Shire of Sherwood

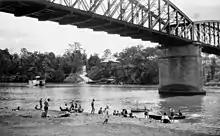
StateLibQld 1 132532 Swimmers cooling off in the Brisbane River at Chelmer

The Shire of Sherwood is a former local government area of Queensland, Australia, located in south-western Brisbane in and around the suburb of Sherwood.